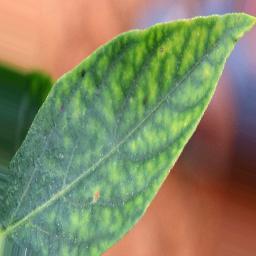
Label: nutritional